Antifreeze

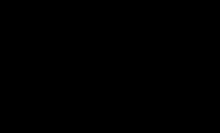
Propylene glycol

Propylene glycol is considerably less toxic than ethylene glycol and may be labeled as "non-toxic antifreeze". It is used as antifreeze where ethylene glycol would be inappropriate, such as in food-processing systems or in water pipes in homes where incidental ingestion may be possible. For example, the U.S. FDA allows propylene glycol to be added to a large number of ultra-processed foods, including ice cream, frozen custard, salad dressings, and baked goods, and it is commonly used as the main ingredient in the "e-liquid" used in electronic cigarettes.